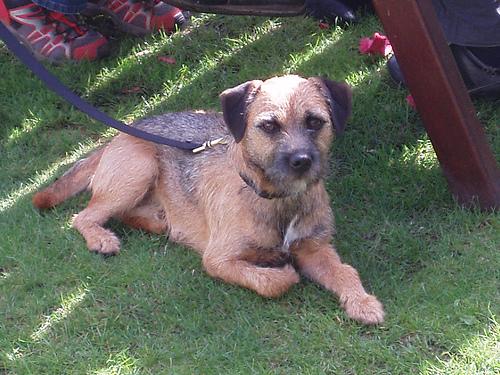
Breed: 206-n000007-Border_terrier